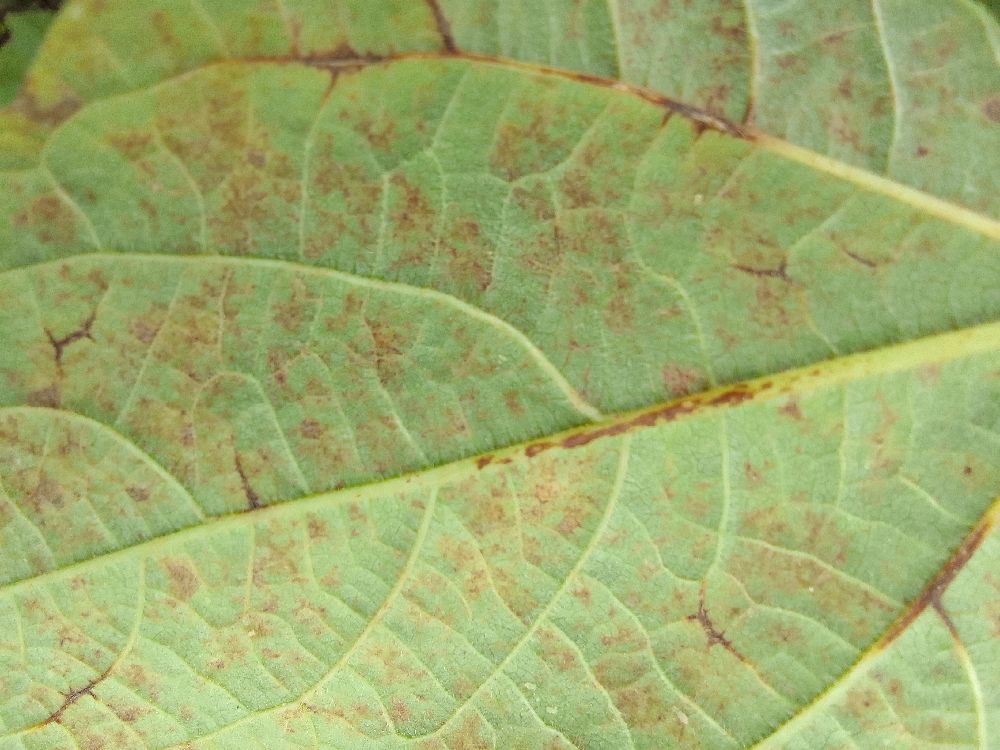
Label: anthracnose